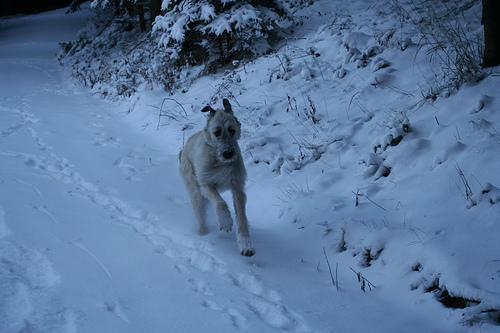
Irish_wolfhound